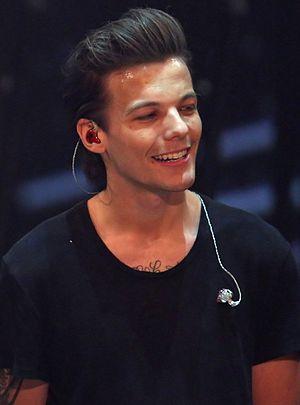
Louis William Tomlinson, né Louis Troy Austin le 24 décembre 1991 à Doncaster en Angleterre, est un chanteur et auteur-compositeur britannique.